Kampir Tepe

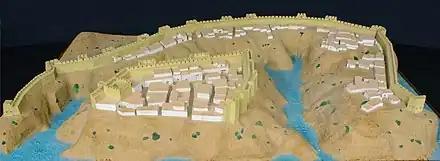
Reconstruction of Kampyr Tepe (Alexandria Oxiana) end 4th cent BCE-1st cent CE. Termez Archaeological Museum.

Kampir Tepe was built in three phases: Hellenistic, Saka-Parthian, and Kushan.